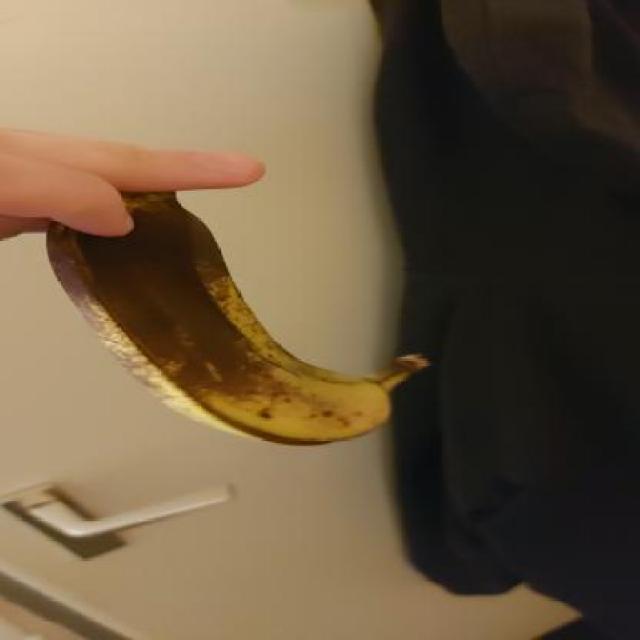
Label: bananas